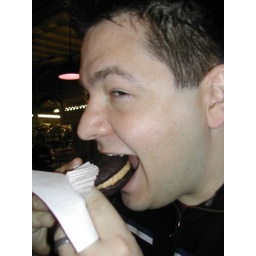
this market is huge! so much variety. it is under one of the largest train terminals ever built.